Red deer

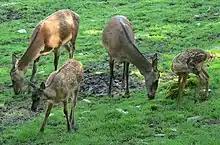
A group of hinds with calves

In New Zealand, red deer were introduced by acclimatisation societies along with other deer and game species. The first red deer to reach New Zealand were a pair sent by Lord Petre in 1851 from his herd at Thorndon Park, Essex, to the South Island, but the hind was shot before they had a chance to breed. Lord Petre sent another stag and two hinds in 1861, and these were liberated near Nelson, from where they quickly spread. The first deer to reach the North Island were a gift to Sir Frederick Weld from Windsor Great Park and were released near Wellington; these were followed by further releases up to 1914. Between 1851 and 1926, 220 separate liberations of red deer involved over 800 deer. In 1927, the State Forest Service introduced a bounty for red deer shot on their land, and in 1931, government control operations were commenced. Between 1931 and March 1975, 1,124,297 deer were killed on official operations.